Abdel Metalsi

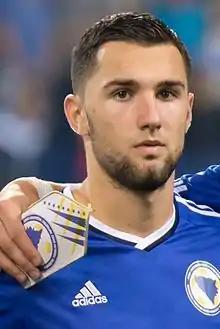
Metalsi in 2014

Abdel Metalsi (born 19 April 1994) is a footballer who played as a defender for Sportlust '46. Born in the Netherlands, he represented Bosnia and Herzegovina at under-21 international level.